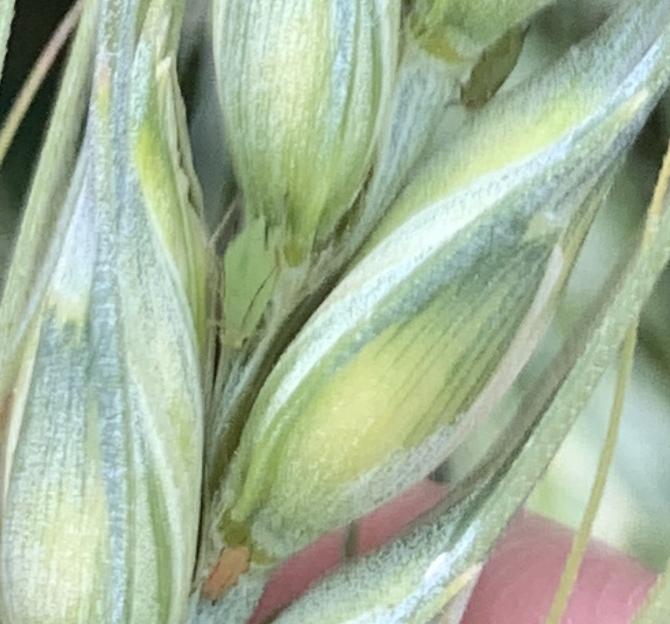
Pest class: english_grain_aphid